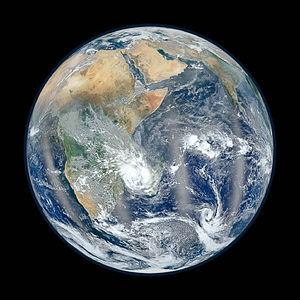
La géographie de l'Afrique comprend 61 entités politiques, dont 54 États souverains depuis 2011, et ses 30 368 609 km² couvrent 20,3 % des terres émergées. Il s'agit du deuxième plus grand continent après l'Asie, en surface et en population. Elle est reliée à cette dernière à son extrémité nord-est par l'isthme de Suez, aujourd'hui traversé par le canal du même nom. Ses points extrêmes sont distants d'environ 8 000 km du nord au sud et de 7 400 km d'est en ouest. Le littoral mesure environ 26 000 km.